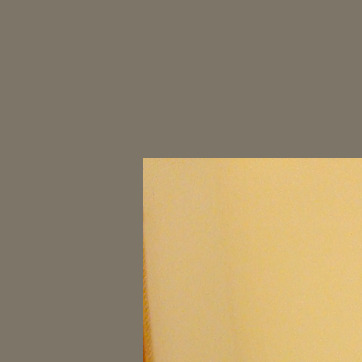
Material: painted